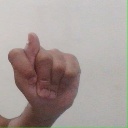
अक्षर: ट